Environmental tolerance in tardigrades

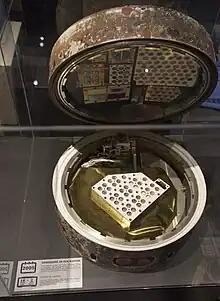
The 2007 FOTON-M3 mission carrying the BIOPAN astrobiology payload (illustrated) exposed tardigrades to vacuum, solar ultraviolet, or both, showing their ability to survive in the space environment.

Tardigrades have survived exposure to space. In 2007, dehydrated tardigrades were taken on the FOTON-M3 mission and exposed to vacuum, or to both vacuum and solar ultraviolet, for 10 days. Back on Earth, more than 68% of the subjects protected from ultraviolet were reanimated by rehydration, and many produced viable embryos.